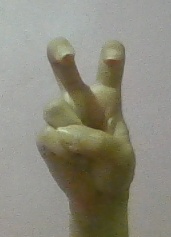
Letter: toot